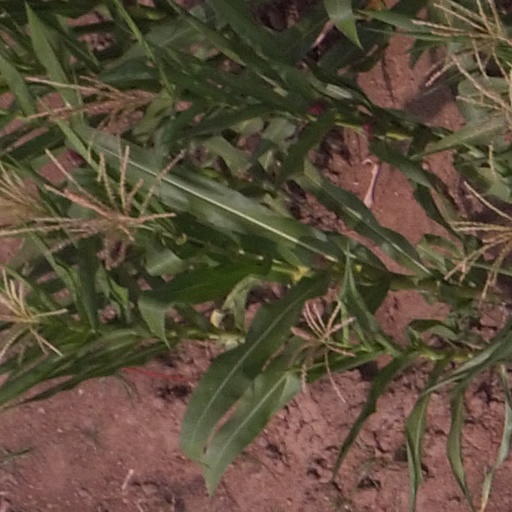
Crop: maize; corn